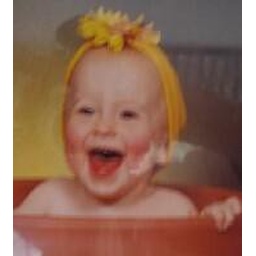
Mel in flower pot